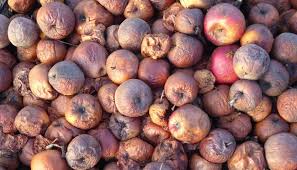
Waste category: biological